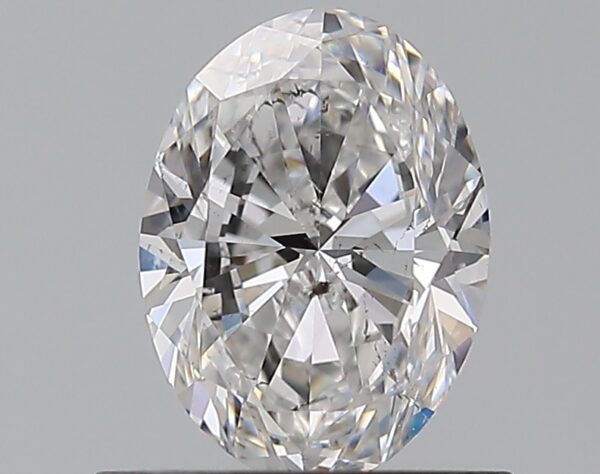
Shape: oval
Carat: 0.7
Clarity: SI1
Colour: E
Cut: EX
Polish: EX
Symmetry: VG
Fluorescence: N
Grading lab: GIA
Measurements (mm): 6.72 x 4.94 x 3.07